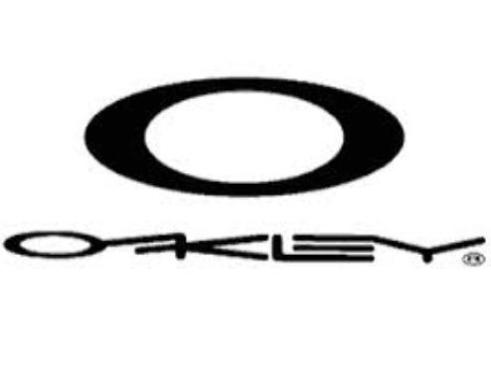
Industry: Sports